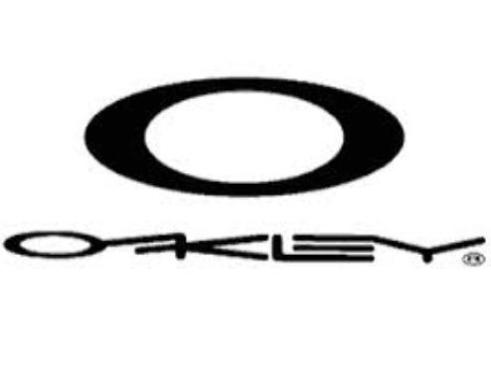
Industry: Sports